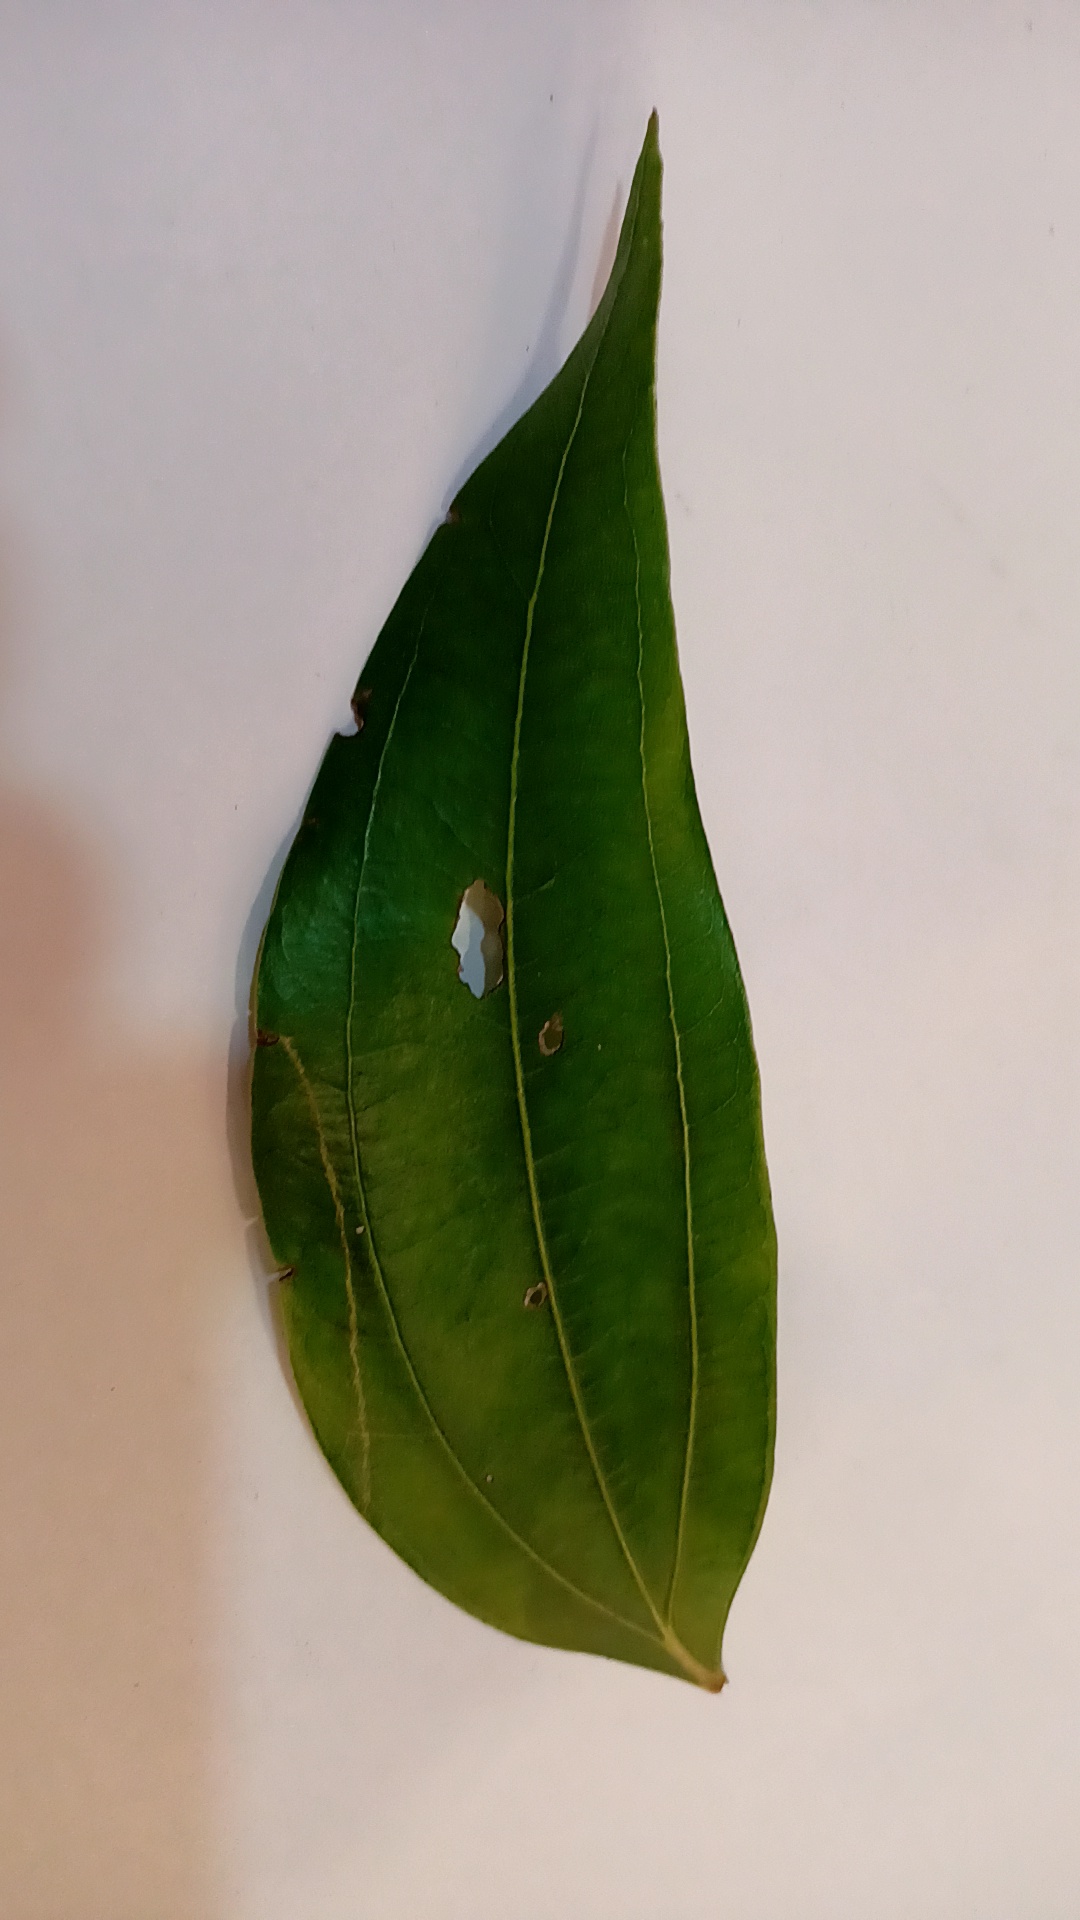
Label: Disease